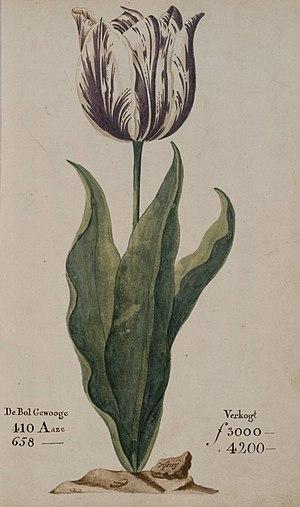
La tulipomanie, est le nom donné au soudain engouement pour les tulipes dans le nord des Provinces-Unies au milieu du XVIIᵉ siècle, qui entraîna l'augmentation démesurée puis l'effondrement des cours du bulbe de tulipe : ce qu’on appelle la « crise de la tulipe » en histoire économique. Au plus fort de la tulipomanie, en février 1637, des promesses de vente pour un bulbe se négociaient pour un montant égal à dix fois le salaire annuel d’un artisan spécialisé. Certains historiens ont qualifié cette crise de « première bulle spéculative » de l’histoire. Elle est restée dans les mémoires, tout au long de l'Histoire des bourses de valeurs.